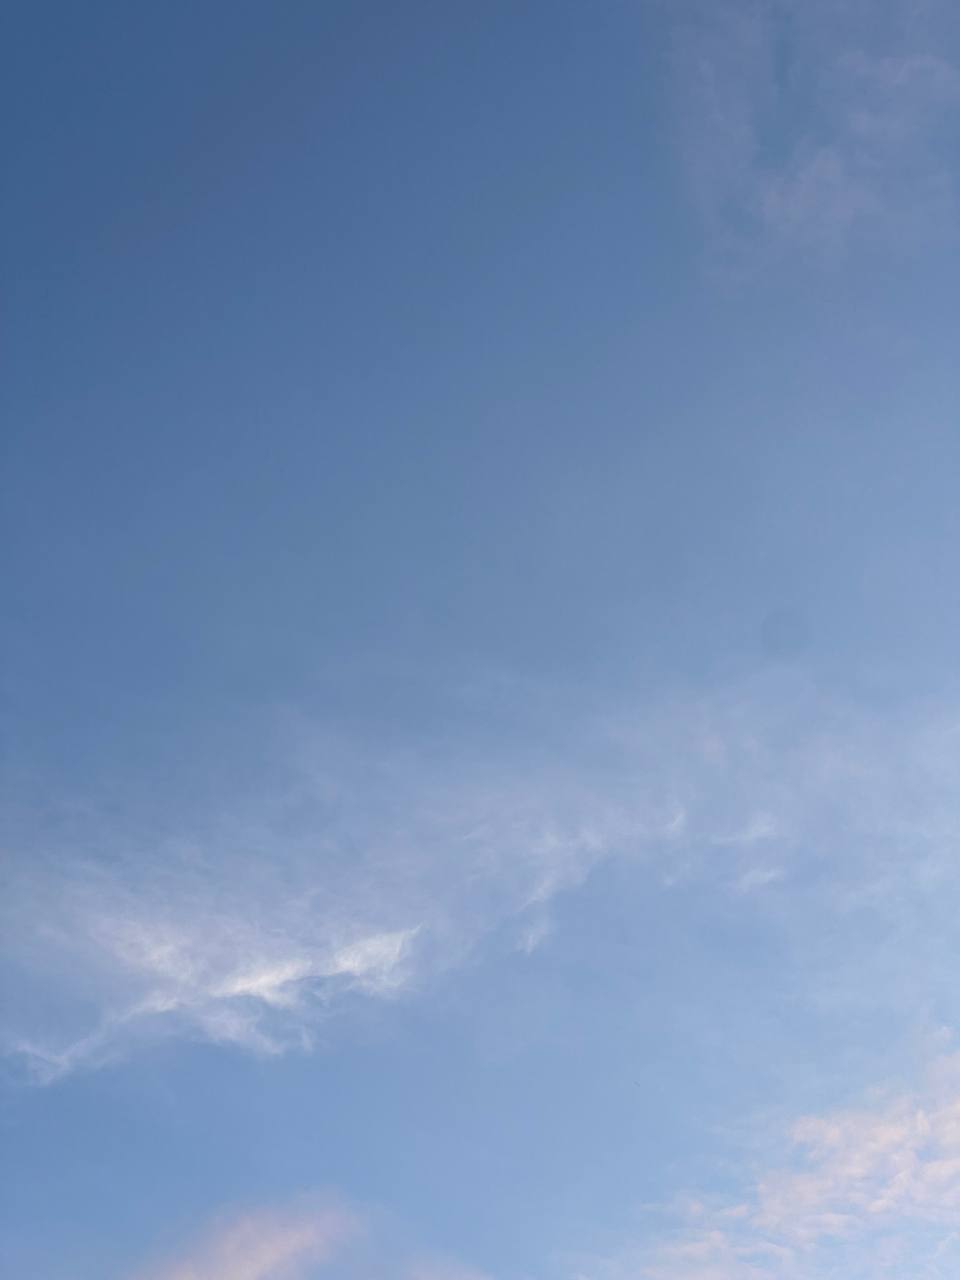
Cloud type: Cirrus